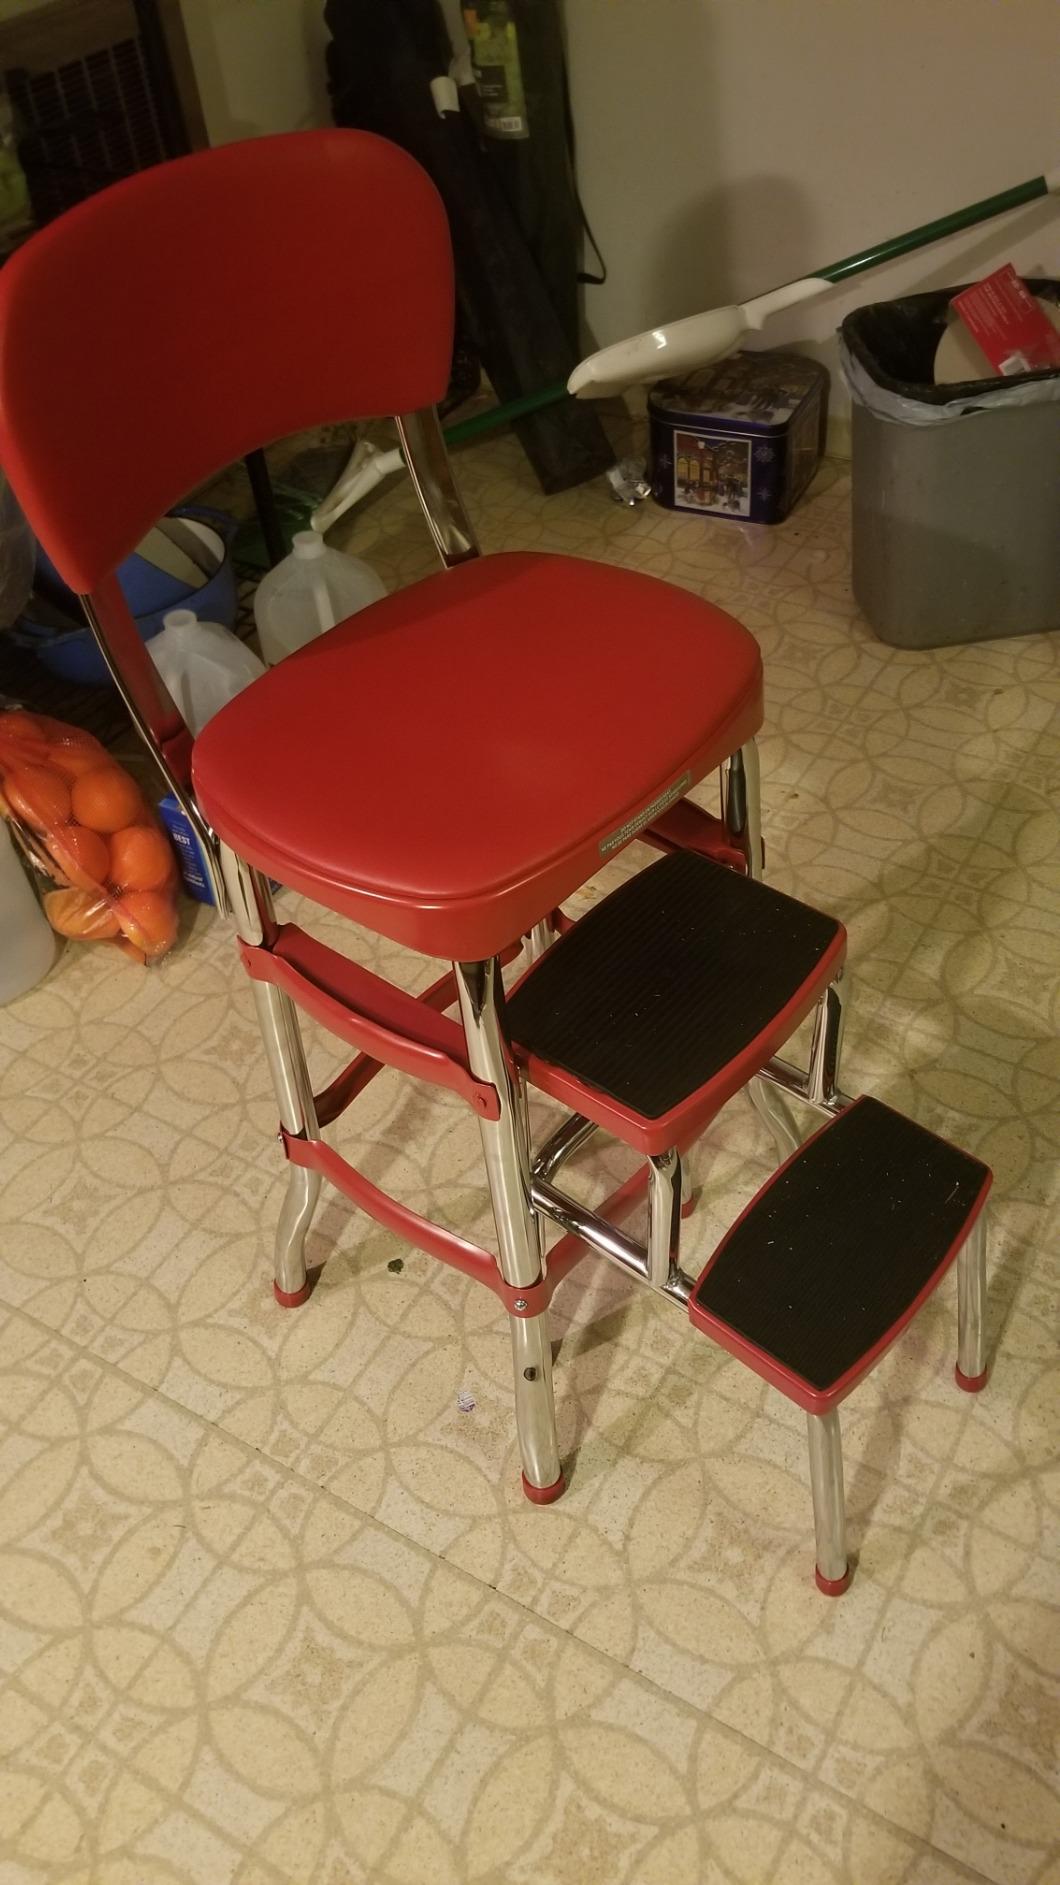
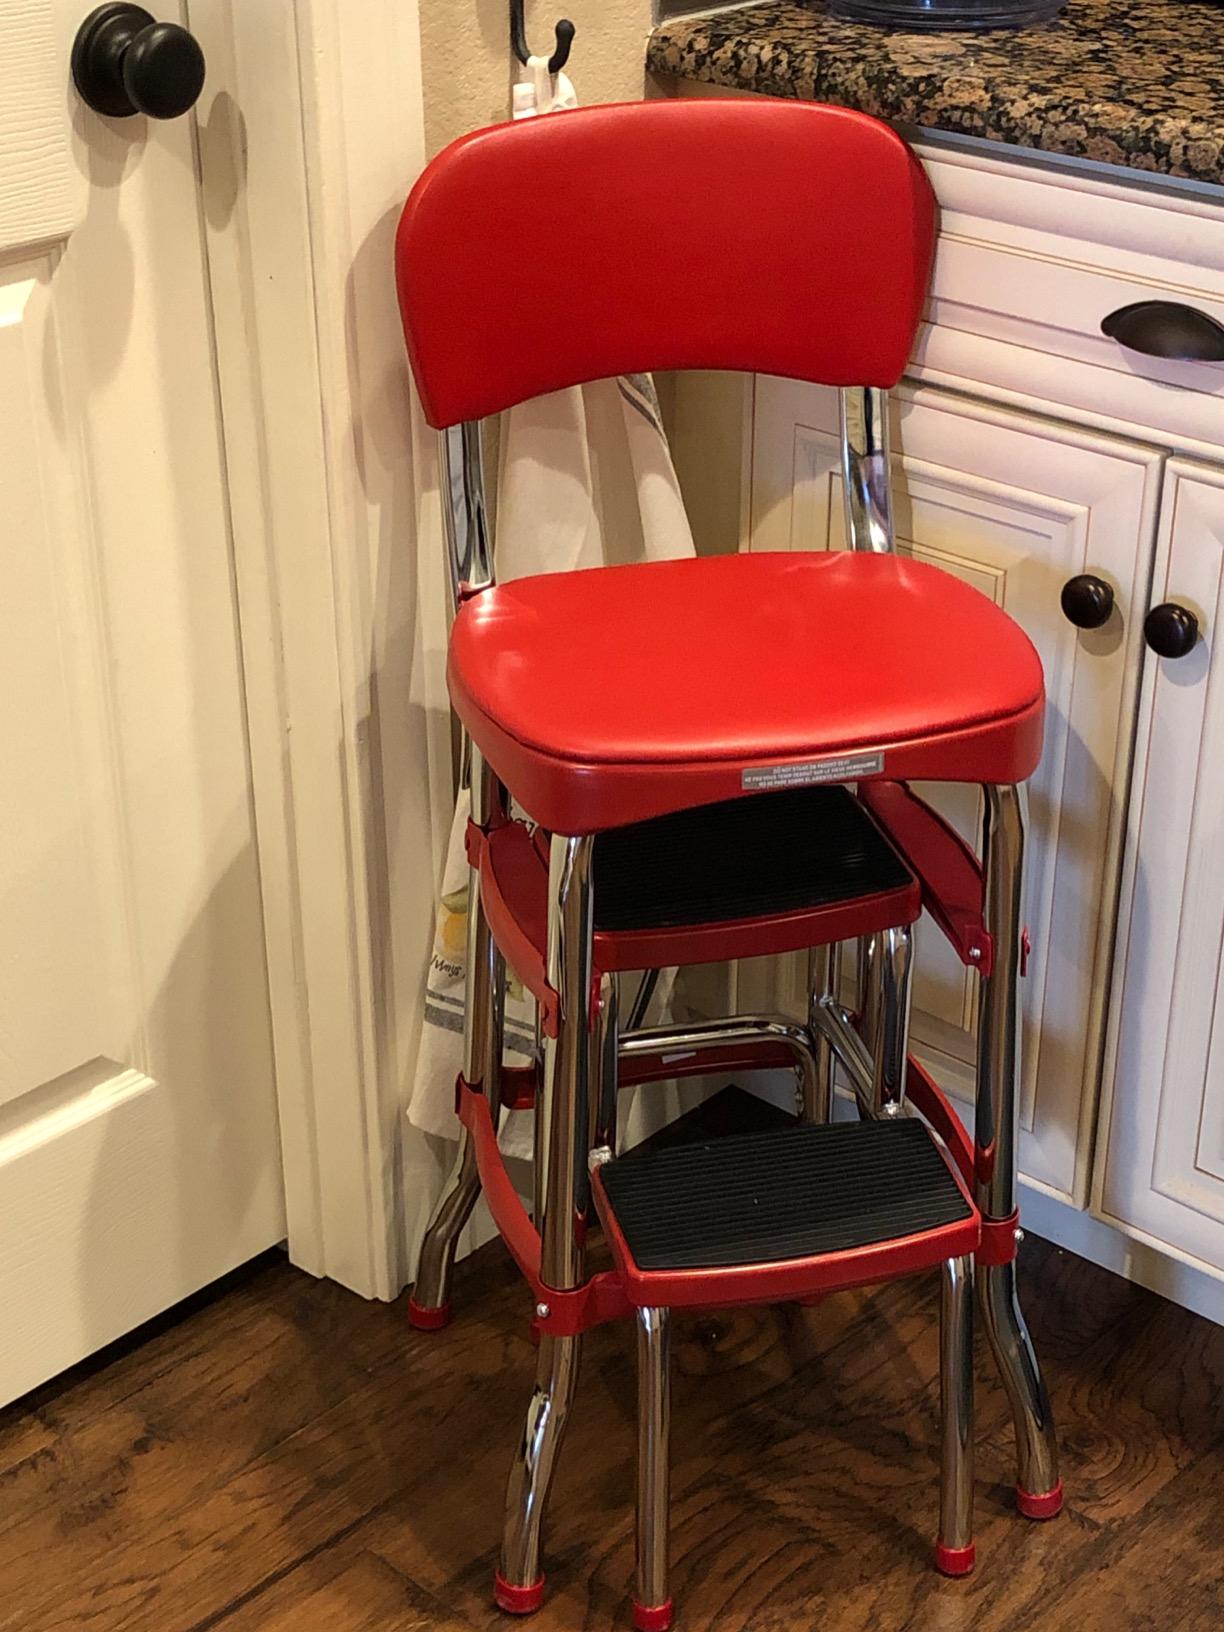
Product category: items_chair
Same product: yes